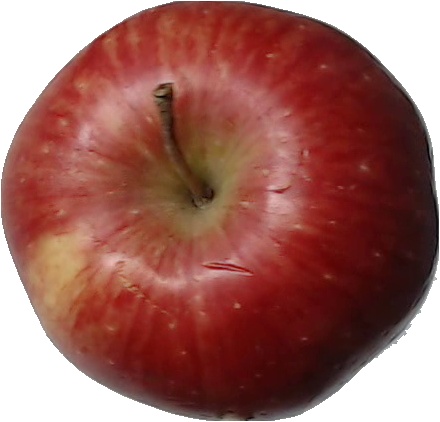
Label: apple_red_1